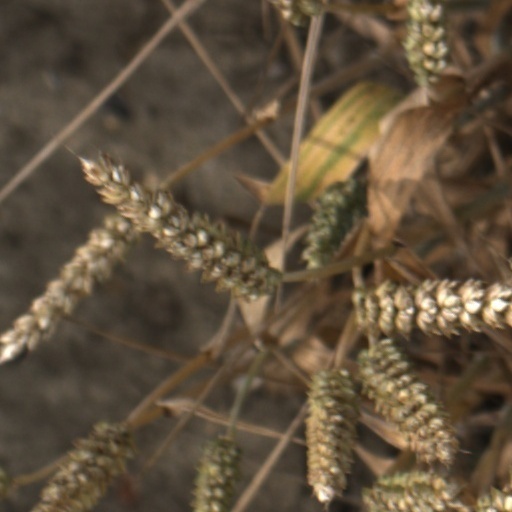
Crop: wheat